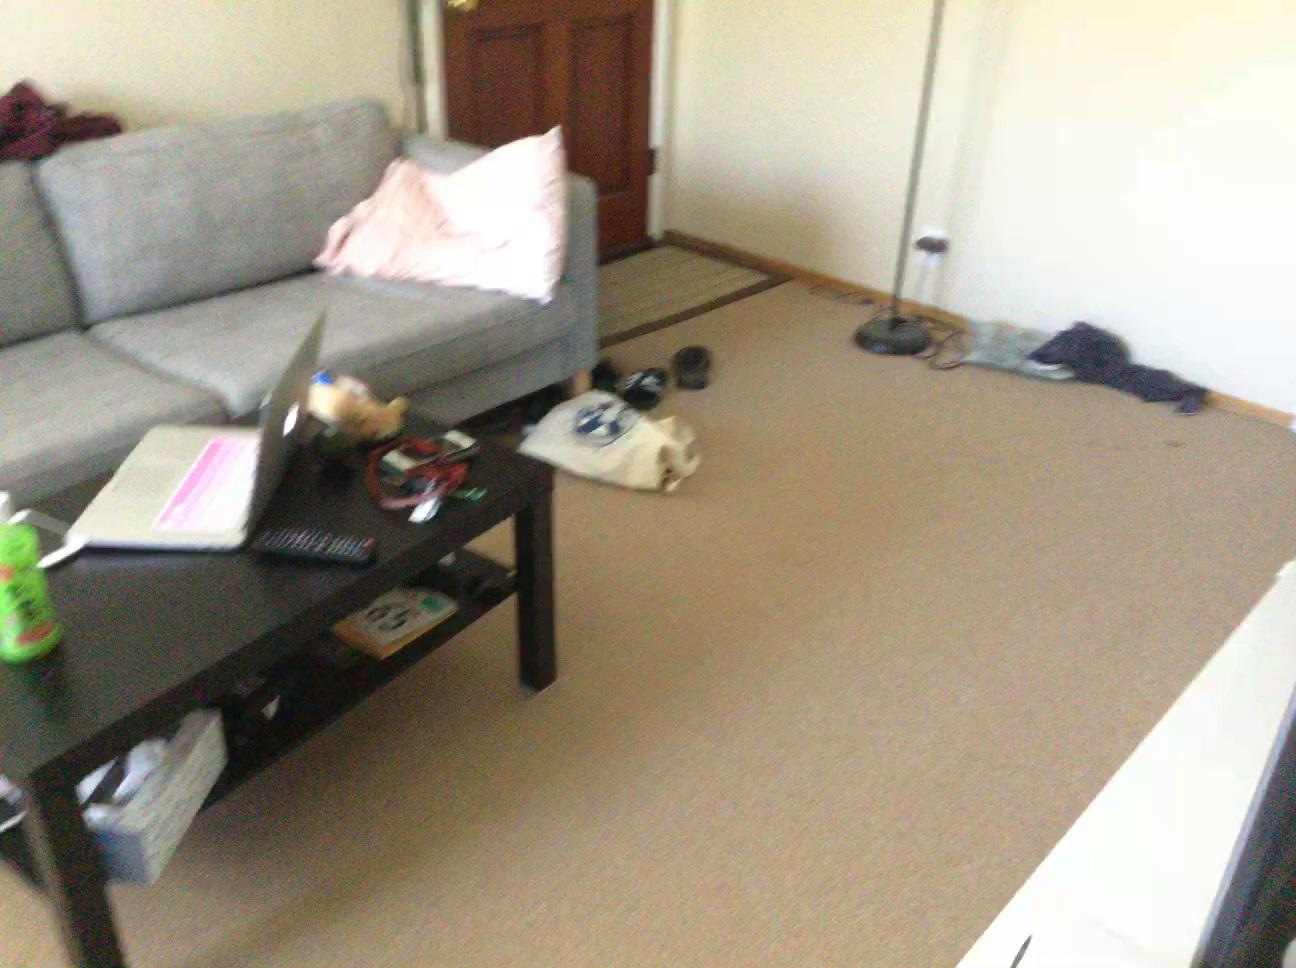
Question: Is the stand in front of the mouse from the second object's perspective? Final answer should be yes or no.
Answer: No